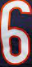
Number: 6